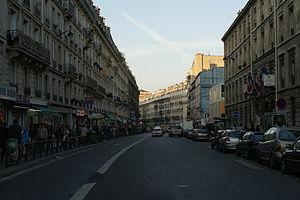
Rue du Faubourg saint Denis dans le quartier sud asiatique de Little Jaffna.
La rue du Faubourg-Saint-Denis est une voie du 10ᵉ arrondissement de Paris située dans le prolongement de la rue Saint-Denis au sud ; elle conduit à la basilique de Saint-Denis au nord.